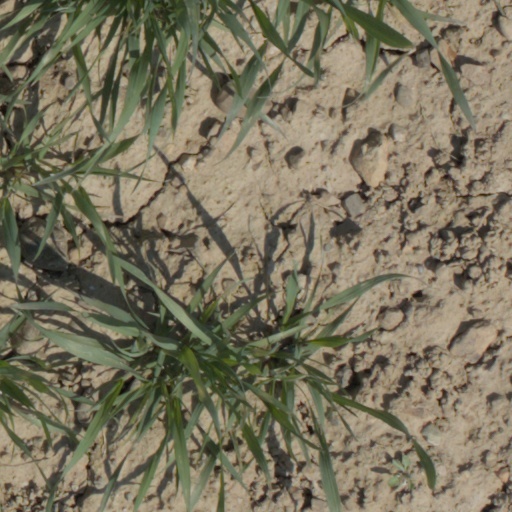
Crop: wheat